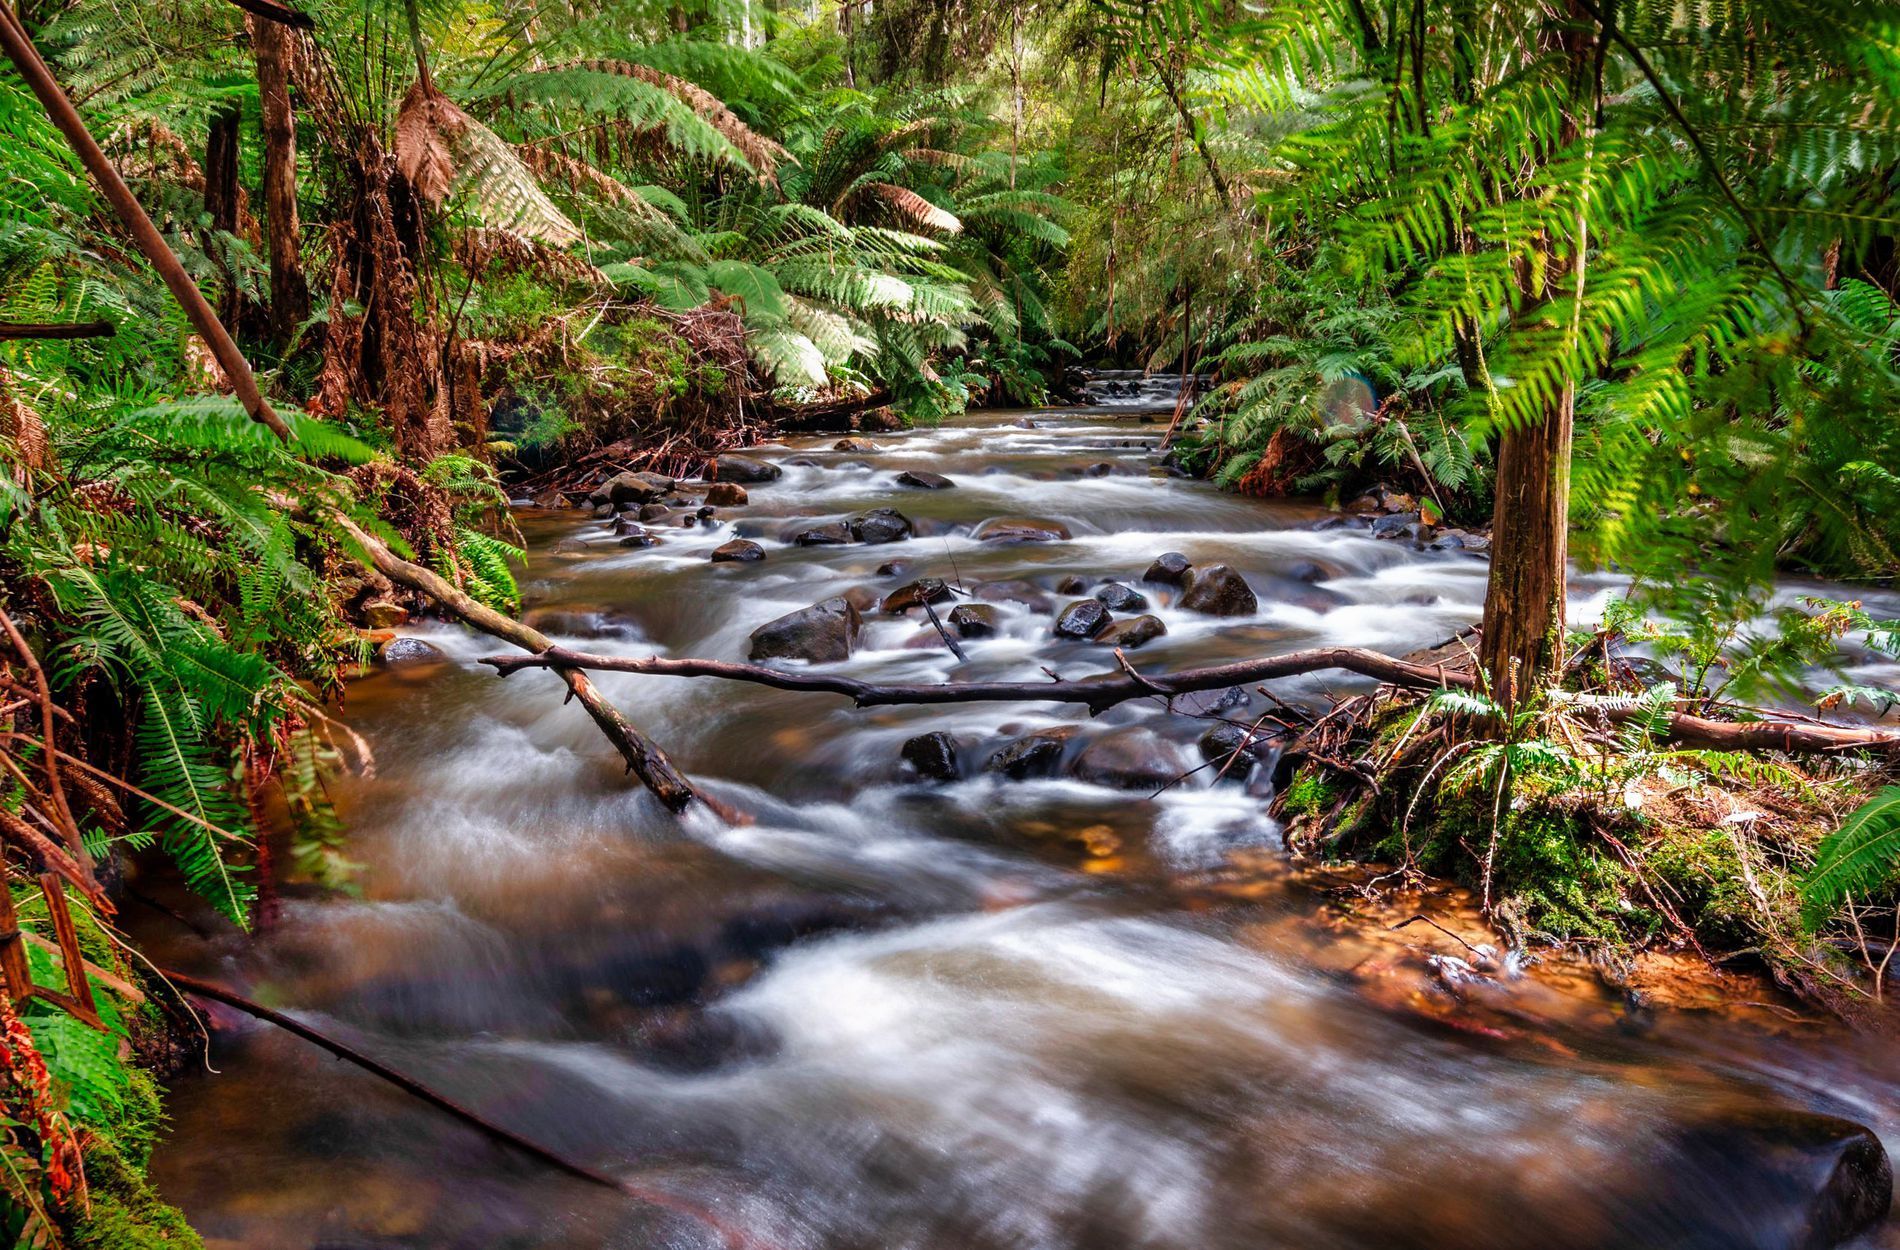
Jungle
the image shows river stream cuts through a jungle, every things is messy, water flows irregularly, rocks with broken branches, plants, grass, leaves, fills the stream,, it's like the water stream fight it's way through the jungle.
wide shot taken to a river stream cuts through a jungle, every things is messy, water flows irregularly, rocks with broken branches, plants, grass, leaves, fills the stream,, it's like the water stream fight it's way through the jungle, the image gives the feeling of nature dynamics and harmony, many nature elements are mixed together. color palette is rich, green, yellow, orange, white, black, brown.
Labels: Land, Nature, Outdoors, Plant, Rainforest, Tree, Vegetation, Stream, Water, Creek, Jungle, Fern, Scenery, Waterfall, Leaf
Camera: RICOH IMAGING COMPANY, LTD. PENTAX K-3 II
Lens: SIGMA 10-20mm F3.5 EX DC HSM
Aperture: F8
Exposure: 2.5 sec
ISO: 100
Focal length: 12.0 mm